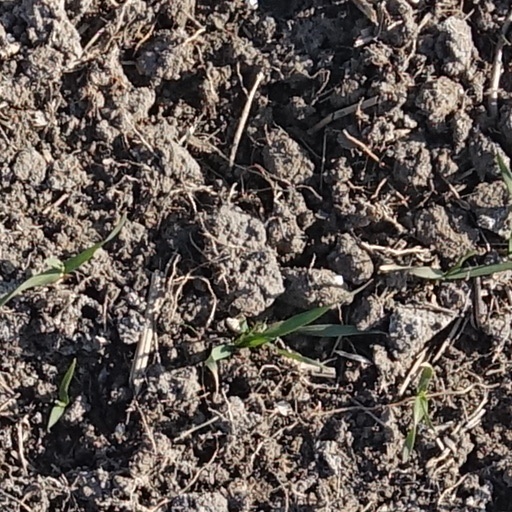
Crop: wheat